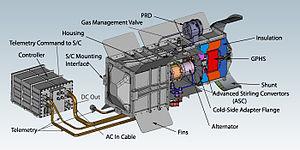
Le générateur Stirling à radioisotope avancé est un système de production d'énergie destiné à des engins spatiaux que l'agence spatiale américaine, a développé et testé au début des années 2000. Il repose sur l'exploitation de la chaleur produite par la désintégration d'éléments radioactifs et la transformation de celle-ci en énergie par un moteur Stirling. Les développements ont été abandonnés faute de budget en 2004.